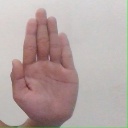
अक्षर: ध